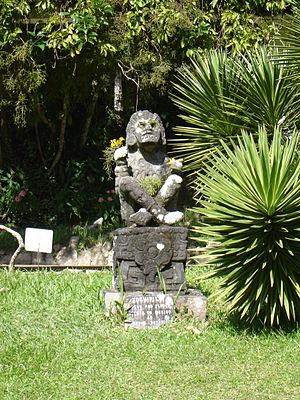
Xochipilli statue offerte par le gouvernement mexicain au Brésil ce dans le jardin botanique de Rio de Janeiro. Македонски: Ксочипилли статуя подарена правительством Мексики в Бразилию в Ботанический сад в Рио-де-Жанейро. Tiếng Việt: Xochipilli bức tượng tặng bởi chính phủ Mexico Brazil này trong Vườn thực vật của Rio de Janeiro.